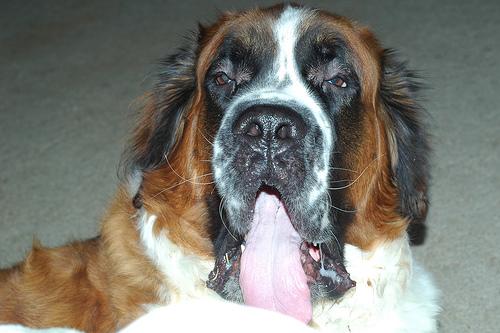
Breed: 211-n000068-Saint_Bernard